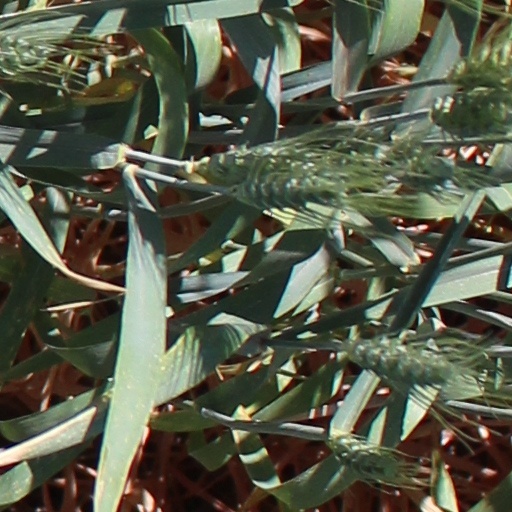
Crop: wheat